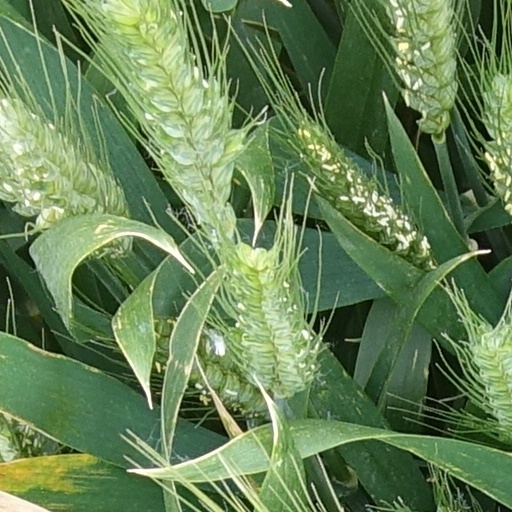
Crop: wheat